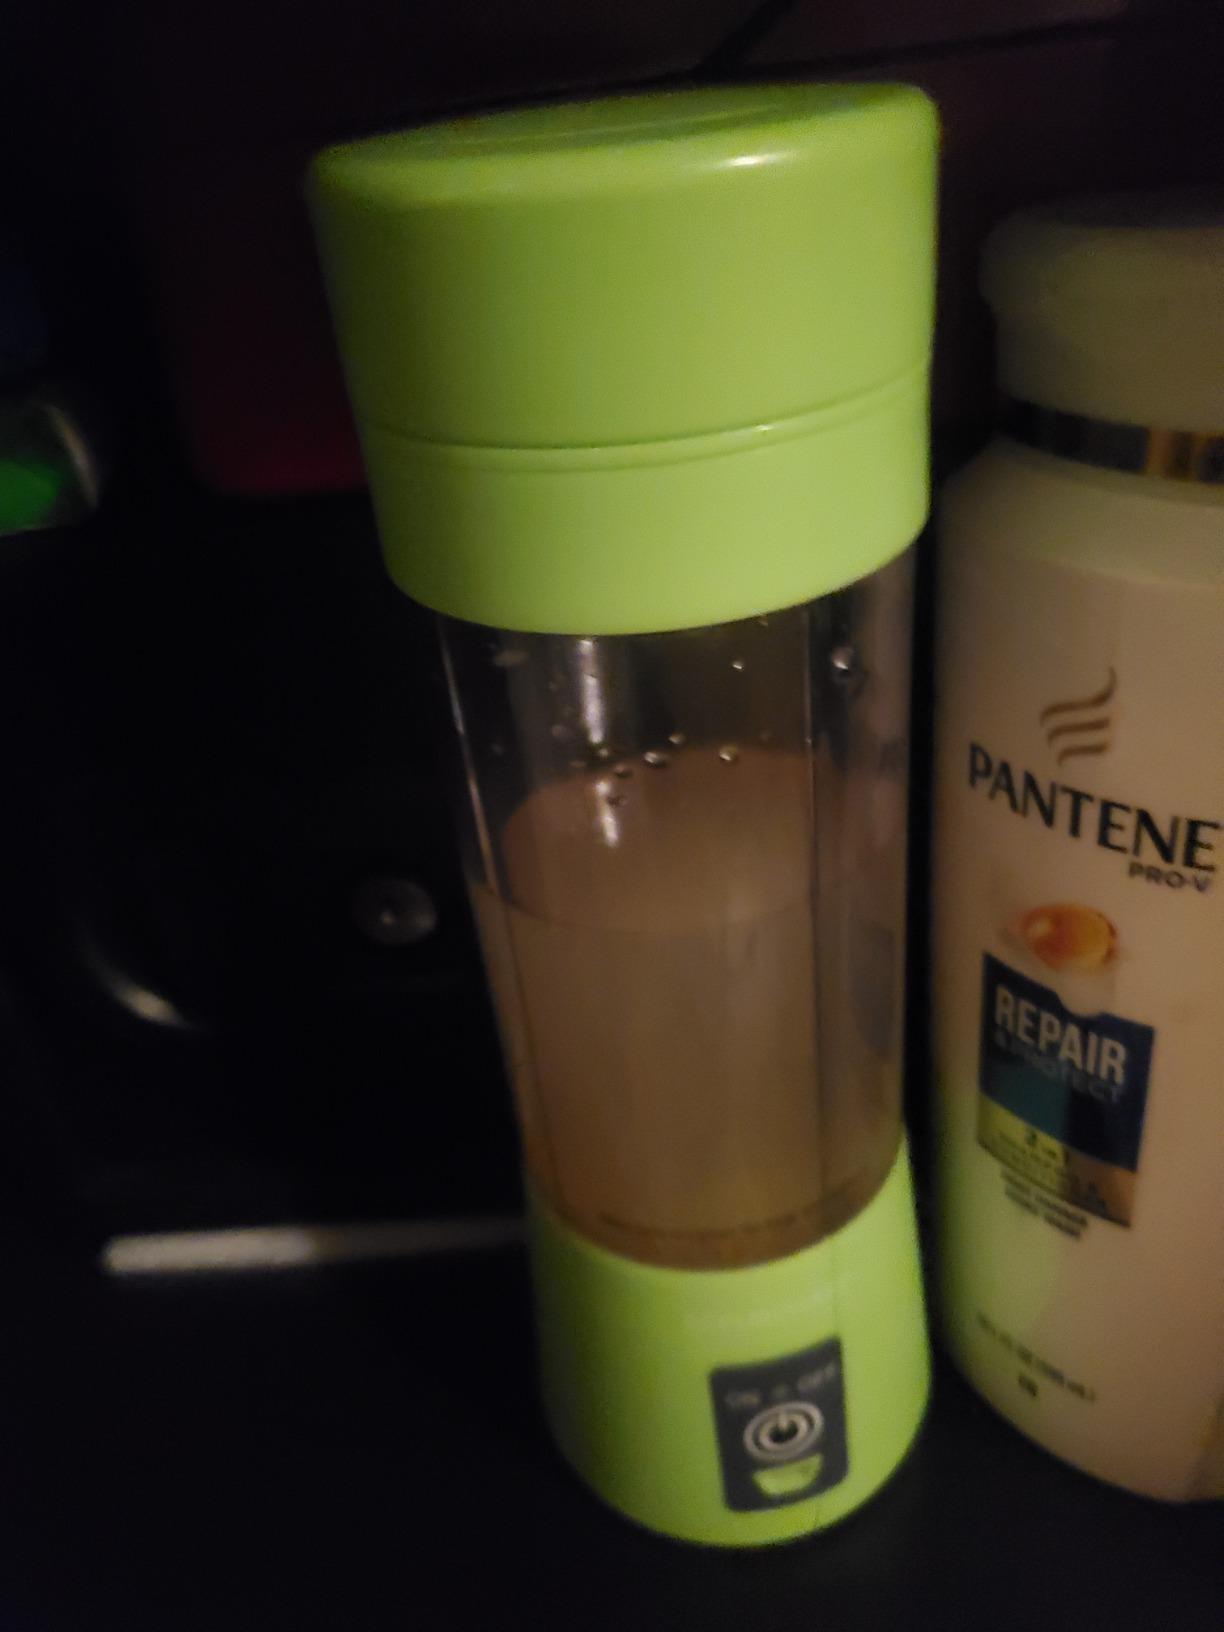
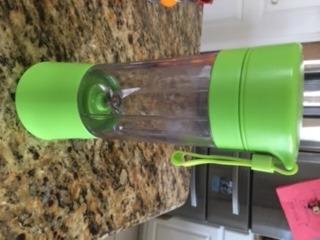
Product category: items_blender
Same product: yes